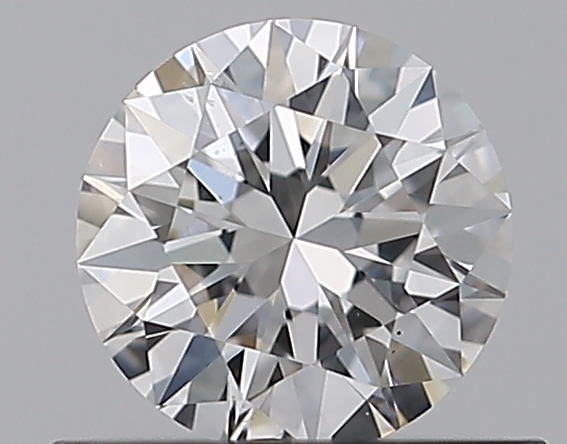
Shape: round
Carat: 0.51
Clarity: VS2
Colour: G
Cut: EX
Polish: EX
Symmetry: EX
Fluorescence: N
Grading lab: GIA
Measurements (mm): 5.2 x 5.21 x 3.14